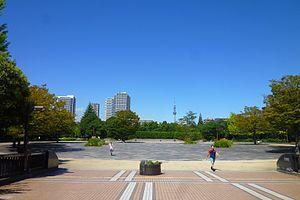
Le parc de Kiba est un parc métropolitain de Tokyo situé dans l'arrondissement de Kōtō. Le parc comprend des pistes de jogging, des terrains de jeux, des courts de tennis, une aire de barbecue et des espaces pour des événements. Le parc est divisé en deux parties, nord et sud, reliées par une passerelle piétonnière. Le musée d'art contemporain de Tokyo se trouve dans le parc.